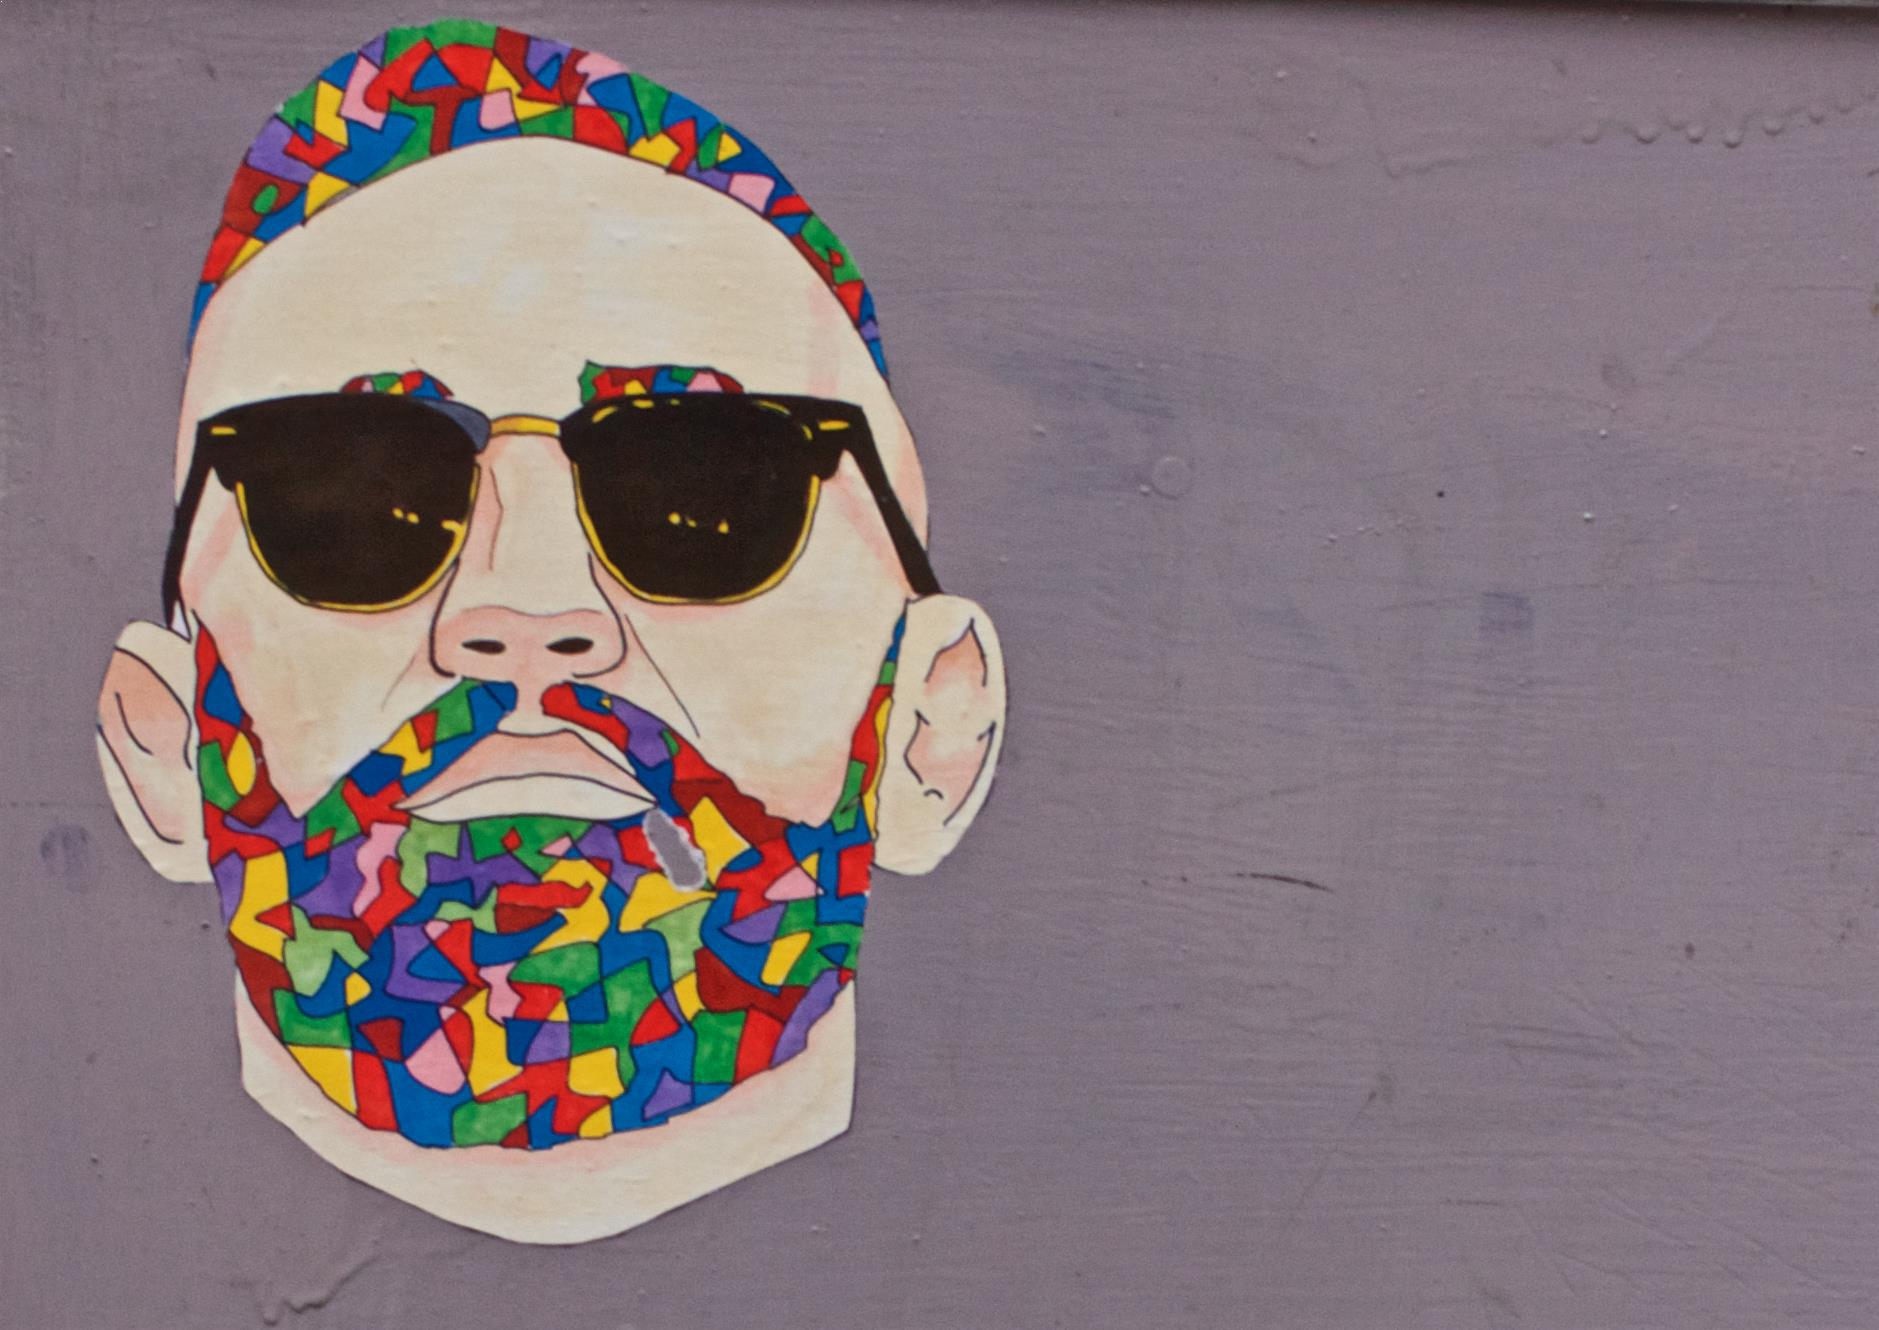
eyewear, street art, head, art, glasses, sunglasses, illustration, cool, facial hair, moustache, beard, skull, visual arts, graffiti, paint, painting, mural